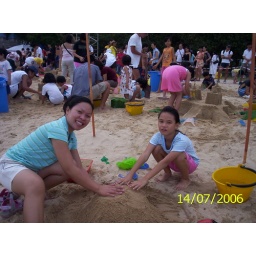
me and winnie in building sand castle competation